Question: Please indicate a possible affordance area of the frisbee that can be used for holding
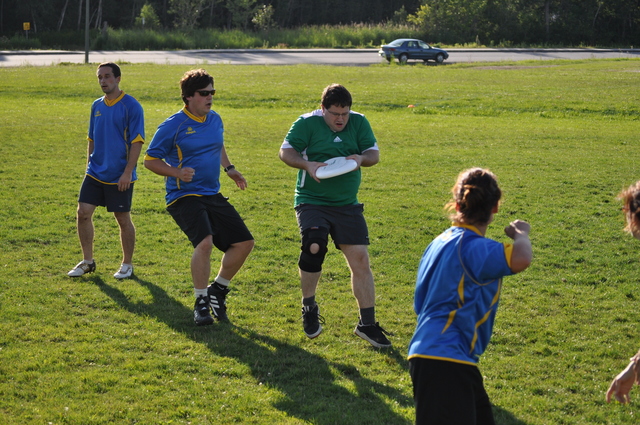
Answer: [306.878, 153.917, 361.572, 181.264]